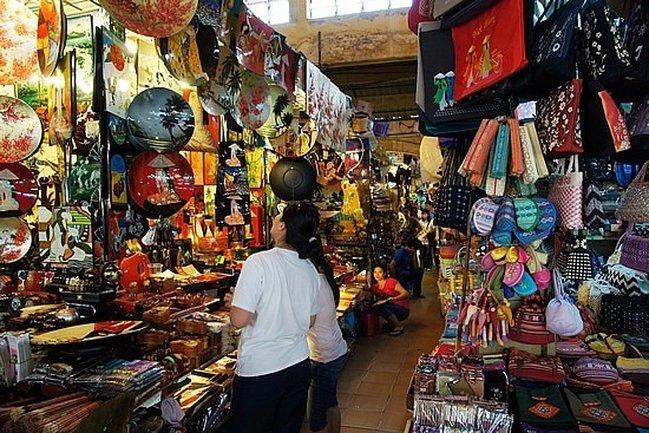
những quầy hàng ở hai bên thì bán đồ trang trí